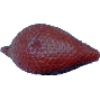
Label: Salak 1